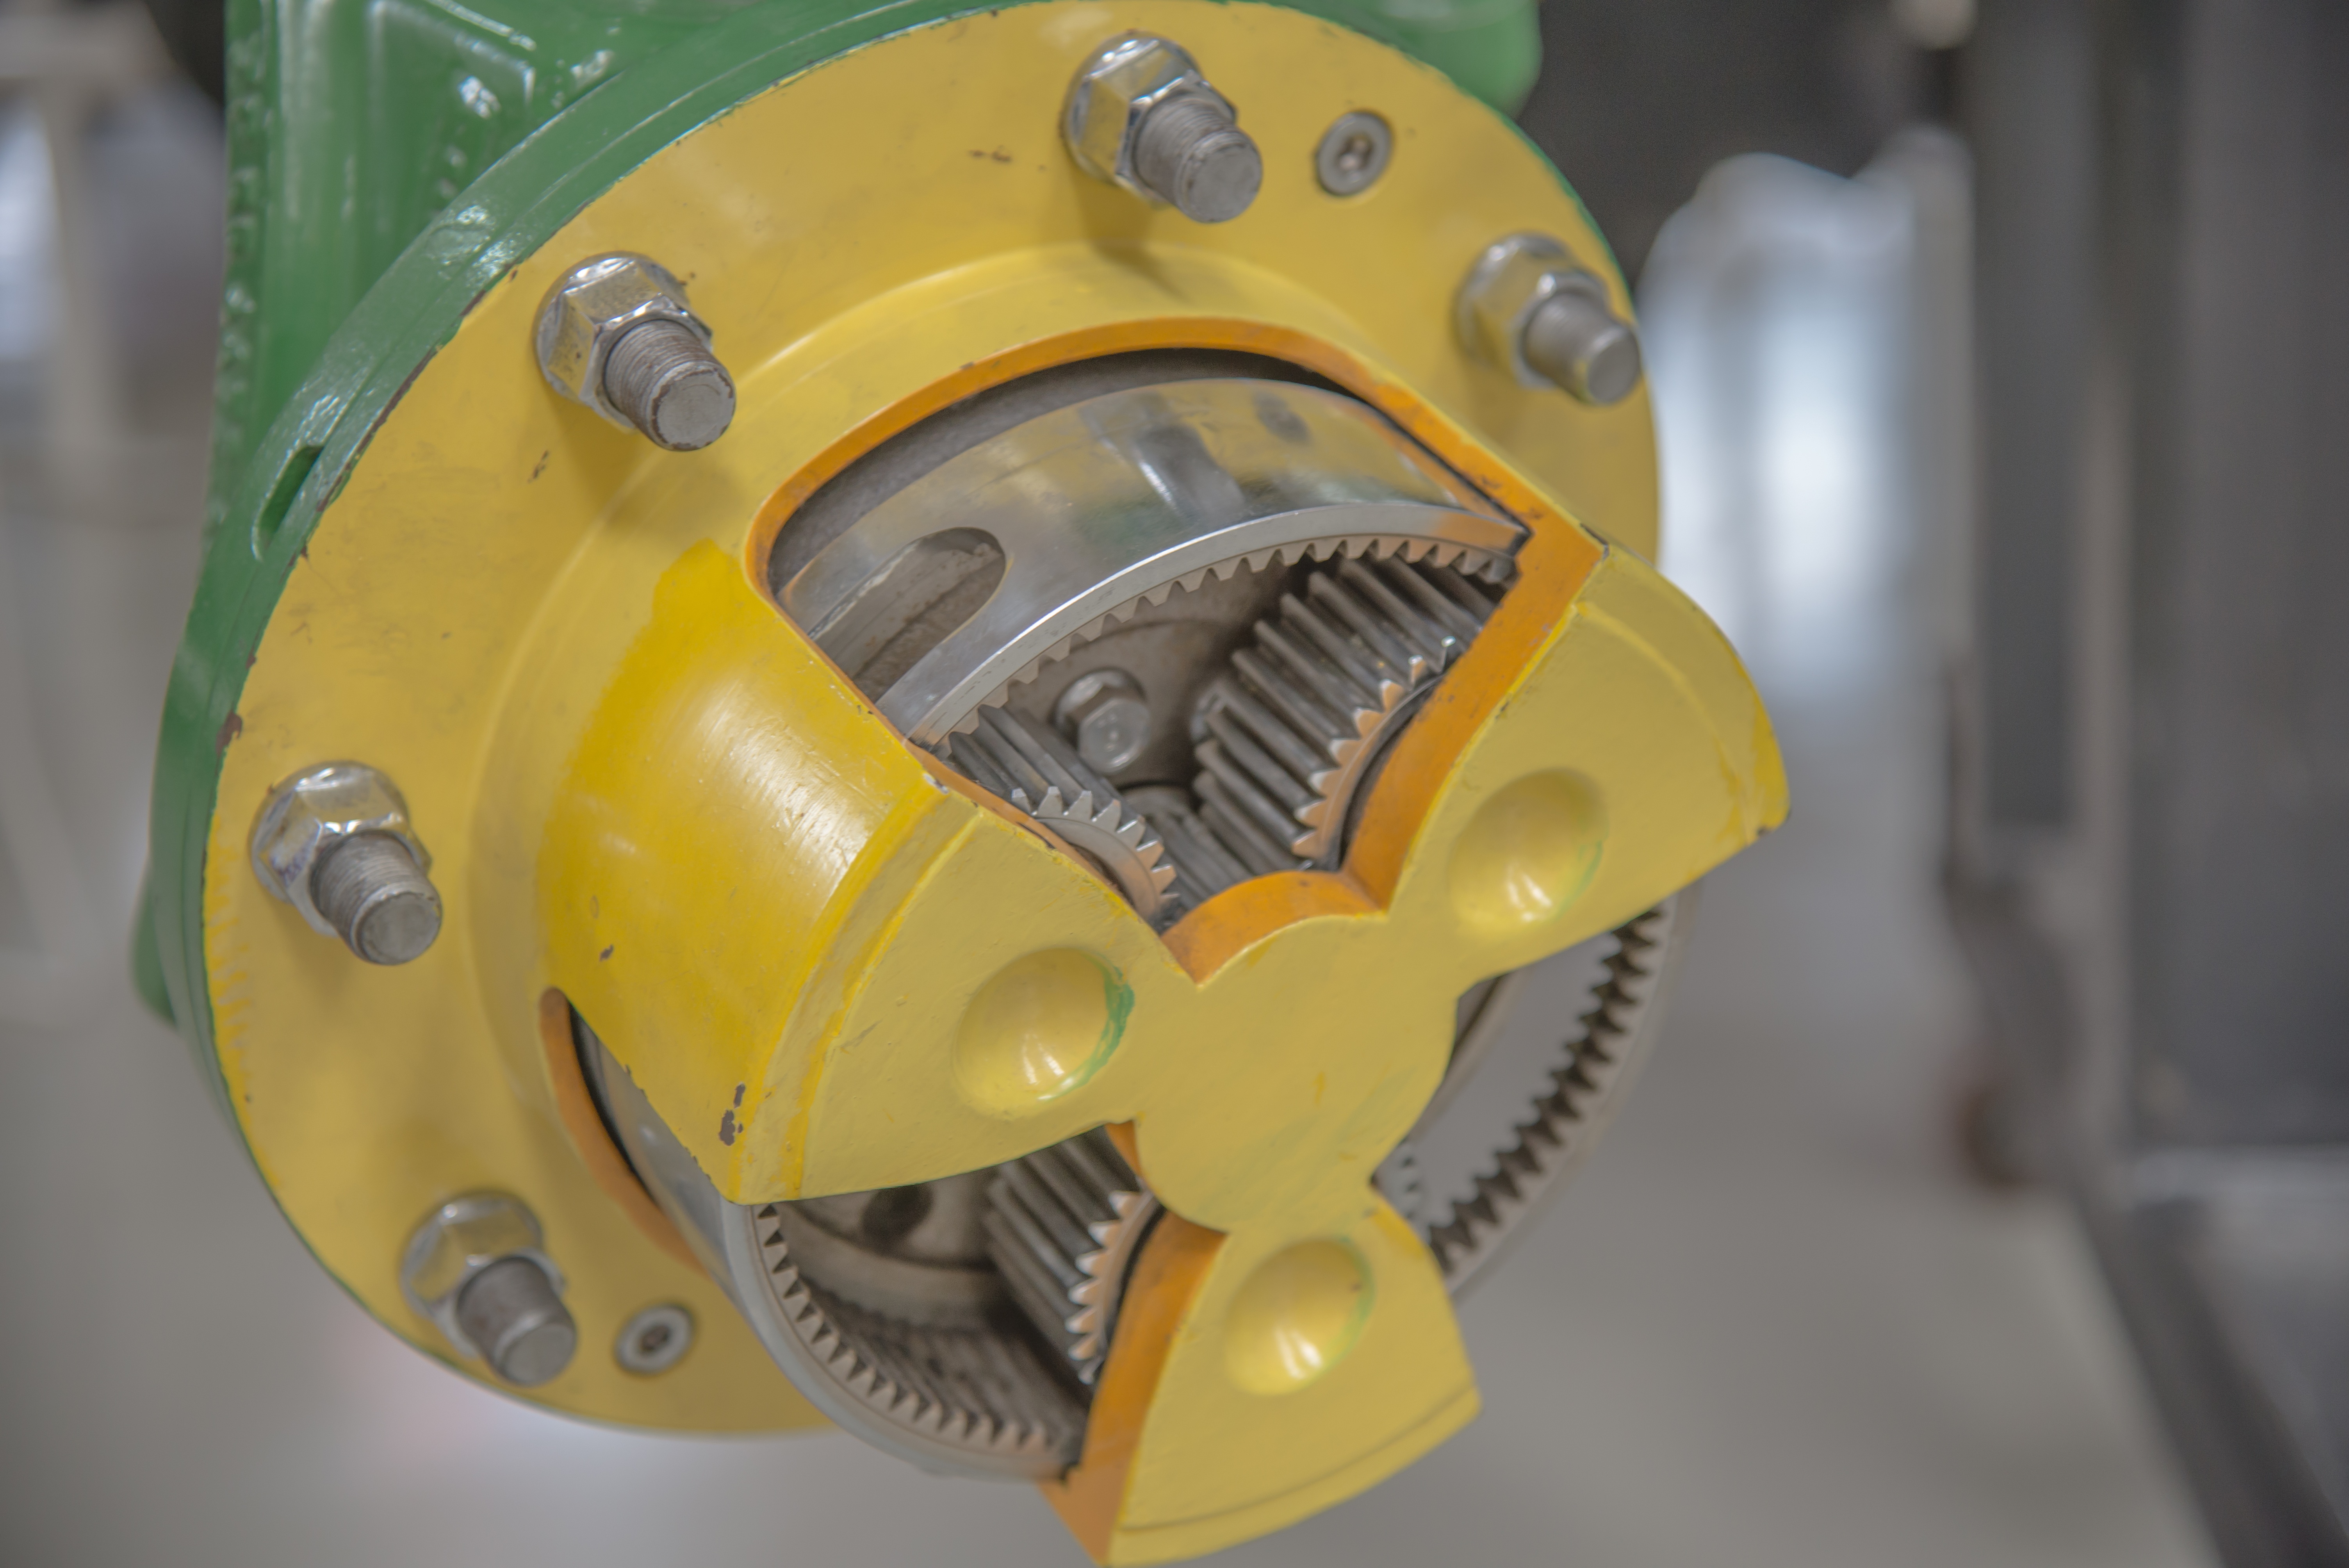
work, abstract, technology, wheel, wave, gear, macro, drive, metal, machine, yellow, close, energy, stainless steel, inside, indoors, background, gears, motor, revolution, turn, detail, connection, tooth, cylinder, transmission, technical, mechanics, piston, sprocket, crankshaft, work together, engine block